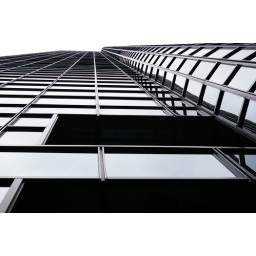
This is an all glass building in boston. I liked the way it looked when I looked straight up.